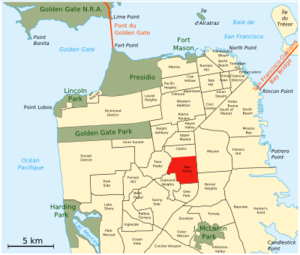
Noe Valley est un quartier de la ville de San Francisco en Californie. Il est bordé par la 21ᵉ rue au nord, la 30ᵉ au sud, Dolores Street à l'est et Grand View Avenue à l'ouest. Noe Valley se trouve au sud du quartier du Castro, même si la limite n'est pas nettement établie. La partie qui se trouve au sud de Church Street est appelée "Pierre Valley".